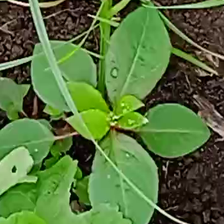
Weed species: Moti_dudhi(Euphorbia_geneculata_L)